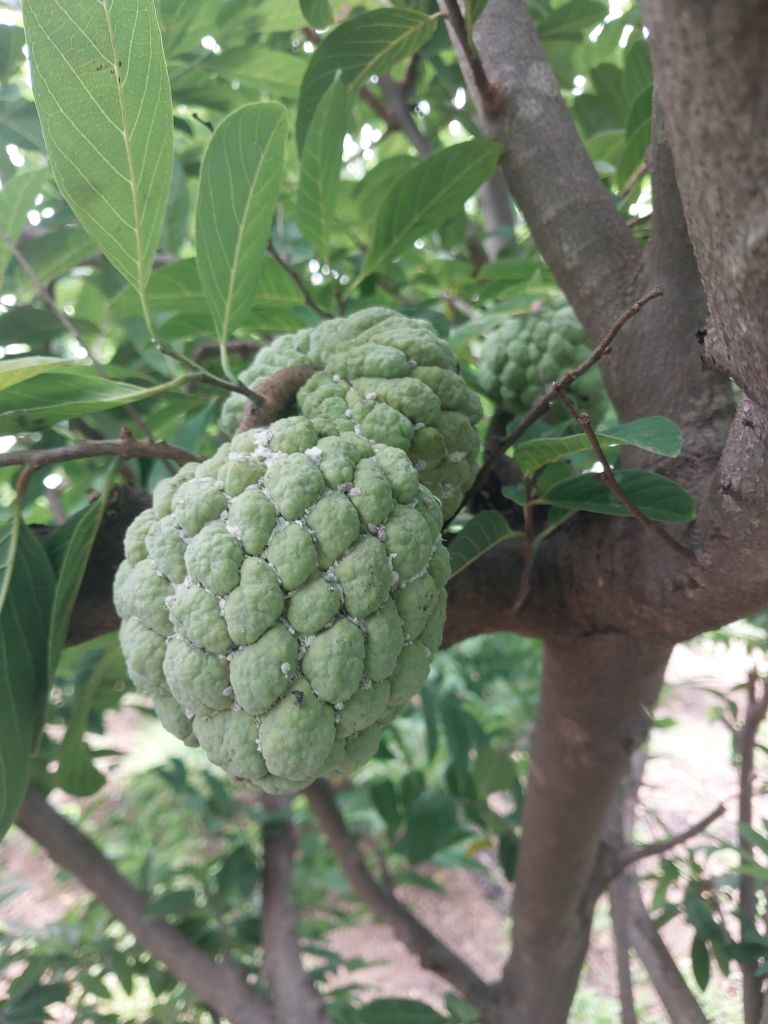
Disease label: Mealy Bug